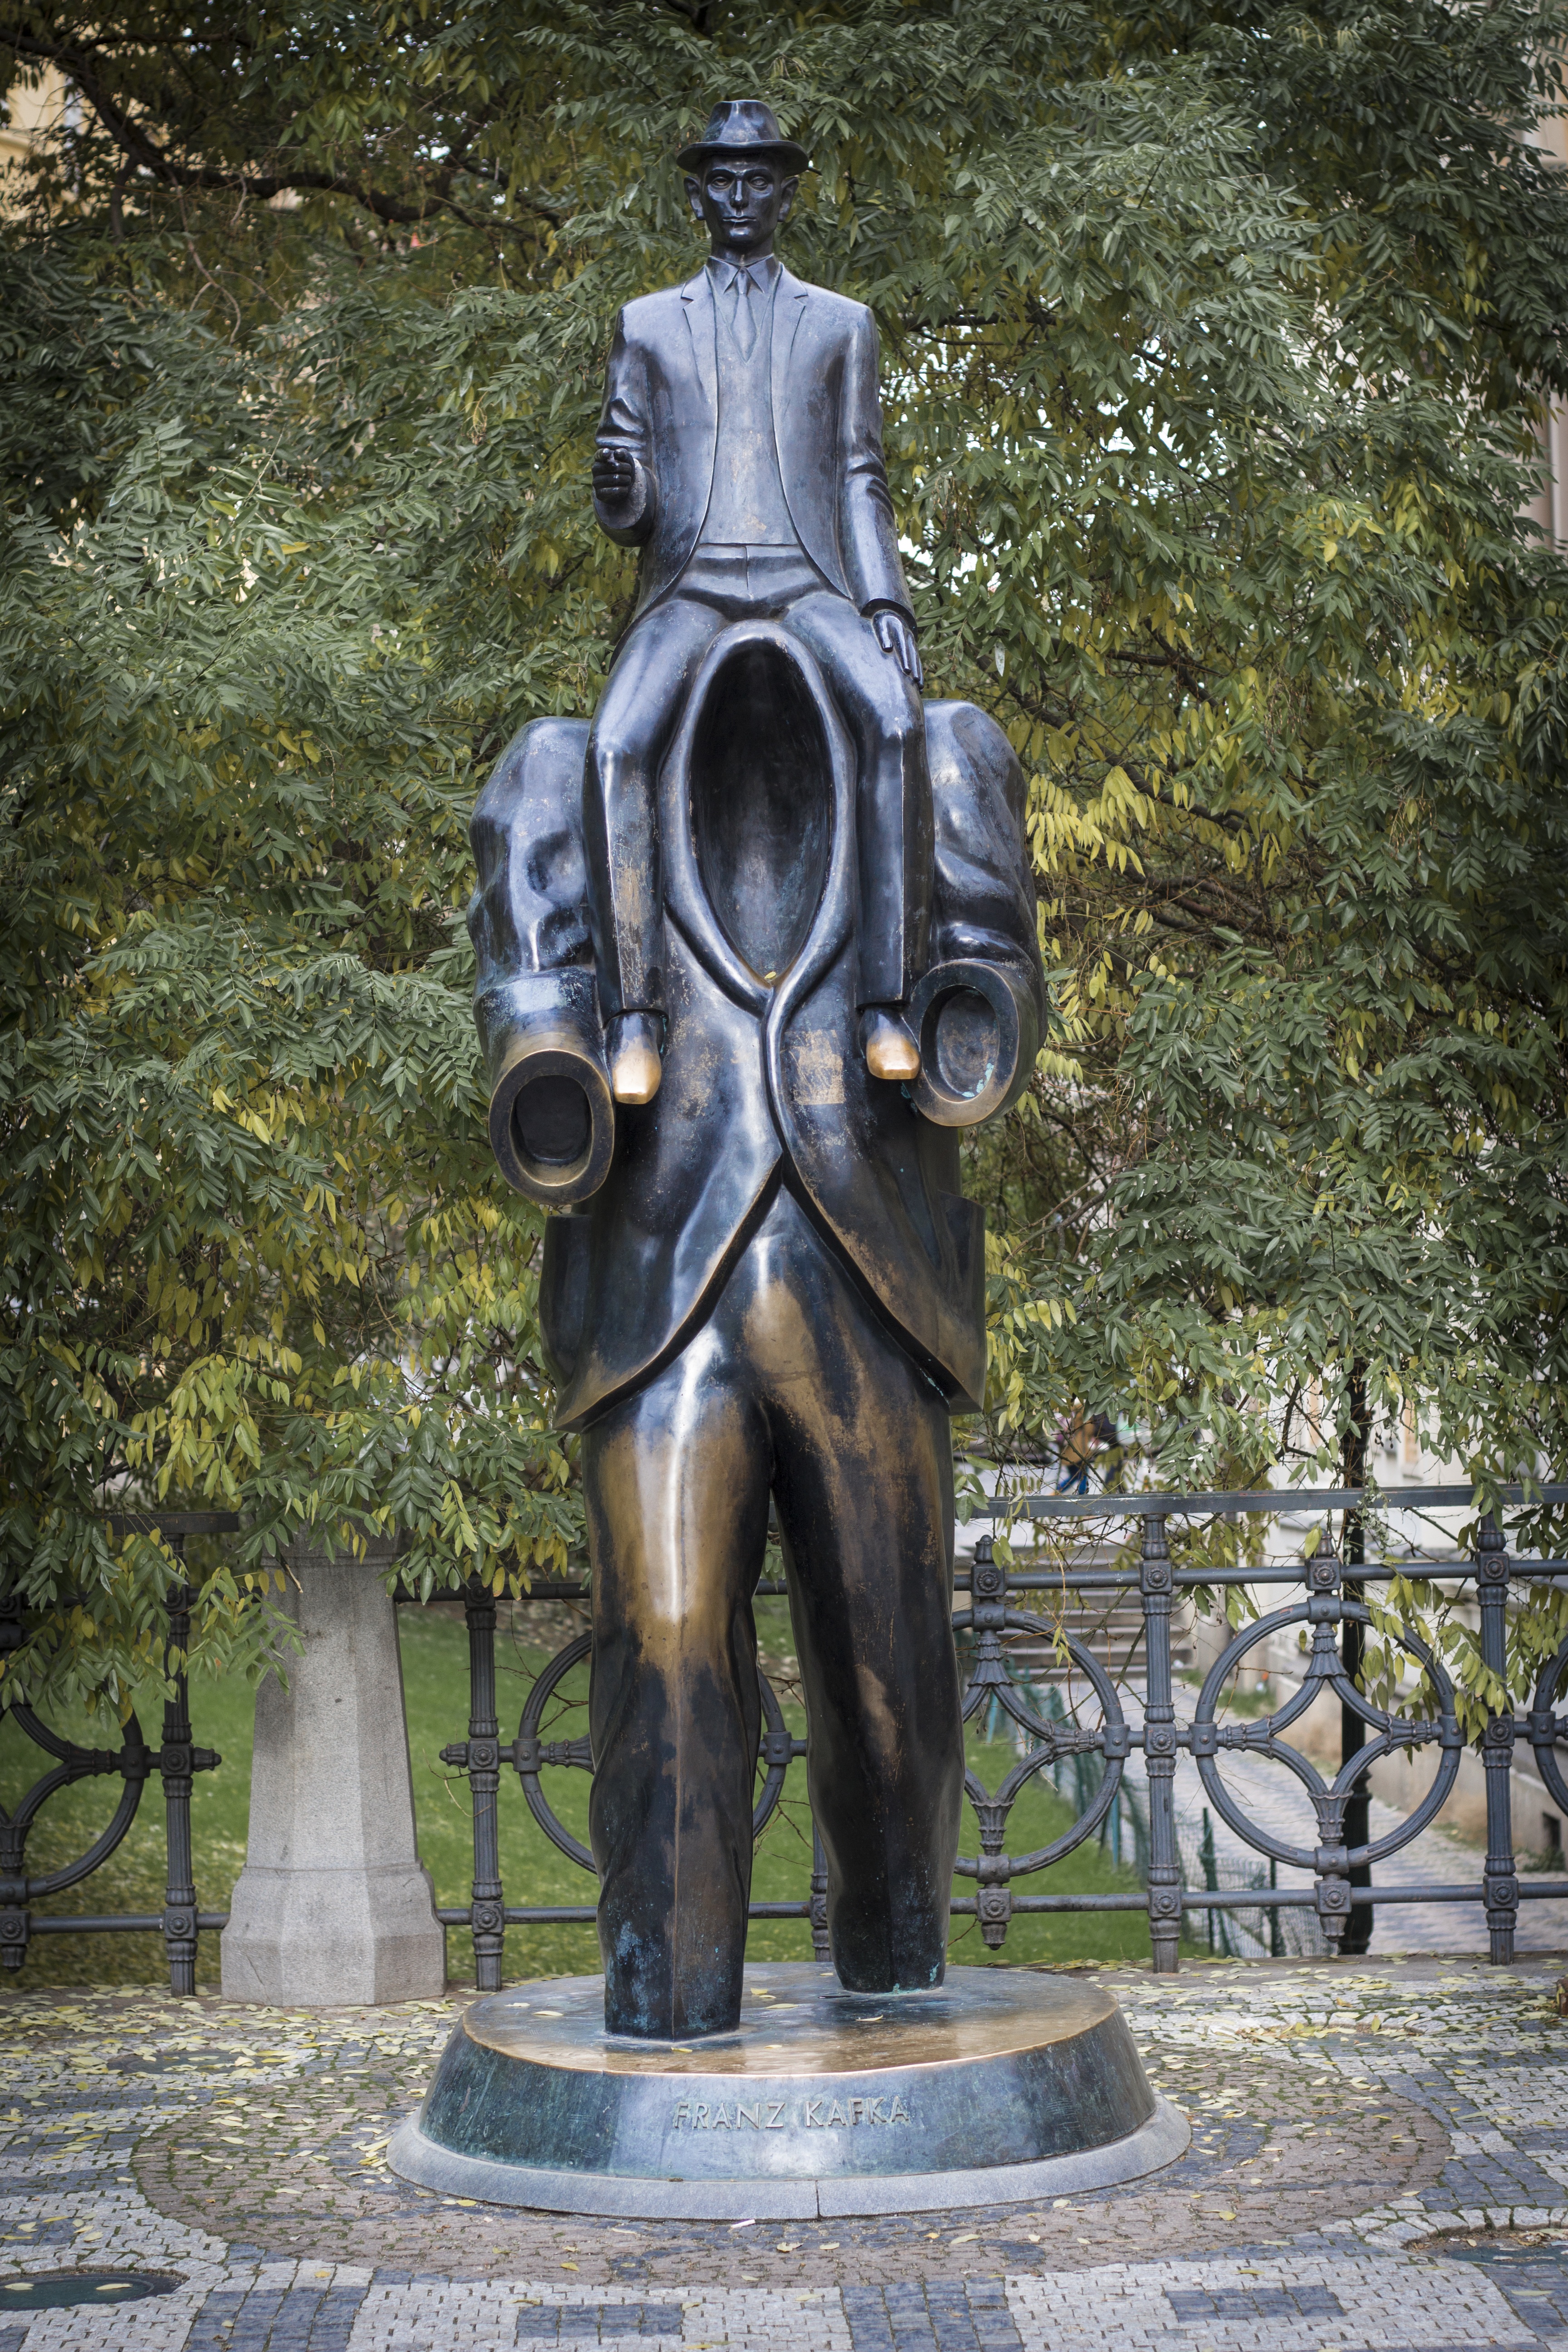
monument, statue, prague, sculpture, art, carving, czech republic, franz kafka